Electoral Count Act

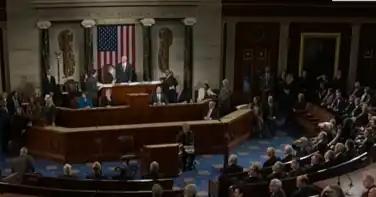
Biden presiding over the 2017 electoral college vote counting

There are "more than a few things that can go wrong." OFR attorneys must sometimes track down "bewildered bureaucrats" surprised to learn of their duties, with some state officials even claiming that their state has "abolished" the Electoral College. In some instances, federal officials including members of Congress have been chosen to serve as electors, in violation of Article II which states that "no Senator or Representative, or person holding an office of trust or profit under the United States, shall be appointed an elector." OFR has retrieved certificates from a variety of places, "rummaged through mailbags" on Christmas Eve, called on state police to help find electors who forgot to sign the Certificate of Vote, etc., to correct problems before Congress meets to count the votes.